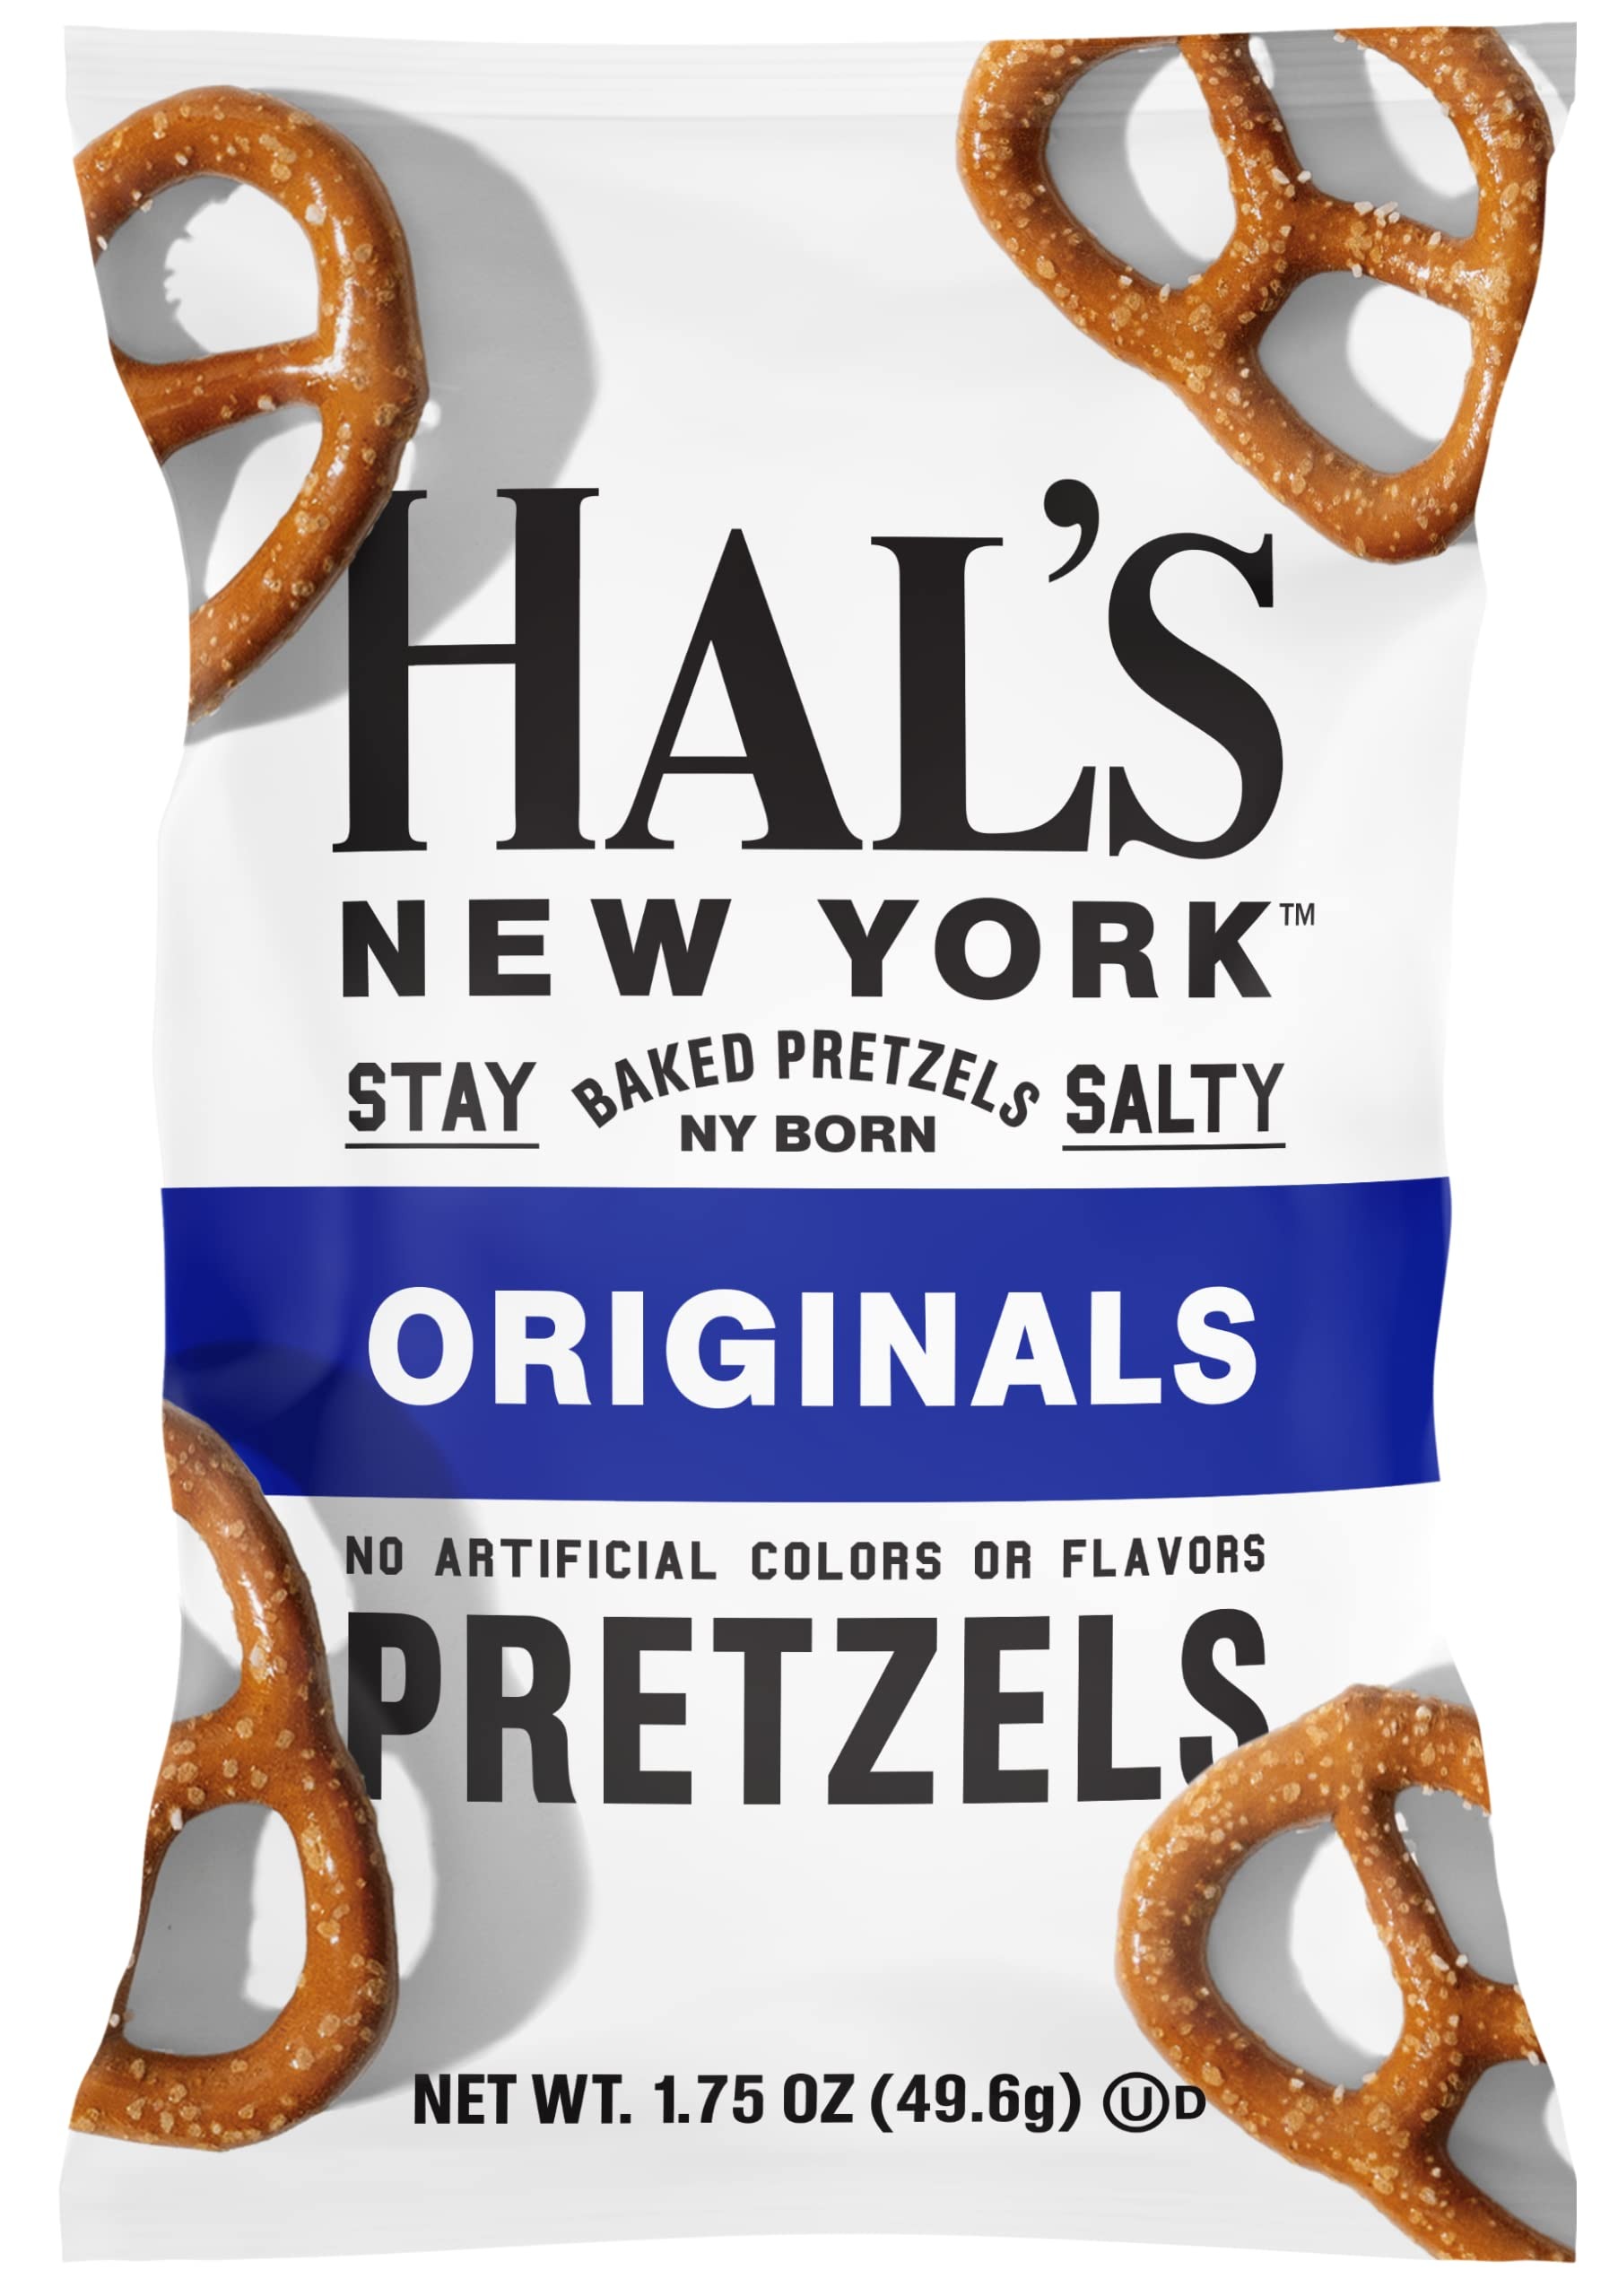
Item Name: Hal's New York Baked Pretzels (Originals, 2 Ounce (Pack of 24)
Bullet Point 1: No artifical flavors or coloring
Bullet Point 2: Crispy baked pretzels
Bullet Point 3: Comes in single serve 2oz bags or large 8oz bags
Product Description: Hal was NY BORN, NY MADE. Hal was also a little different. He did things his way. To honor Hal we make our Baked Pretzels a little differently too... Our way. Different is beautfiul and it is delicious. FROM OUR FAMILY TO YOURS... ENJOY!
Value: 2.0
Unit: Ounce

Price: 51.89